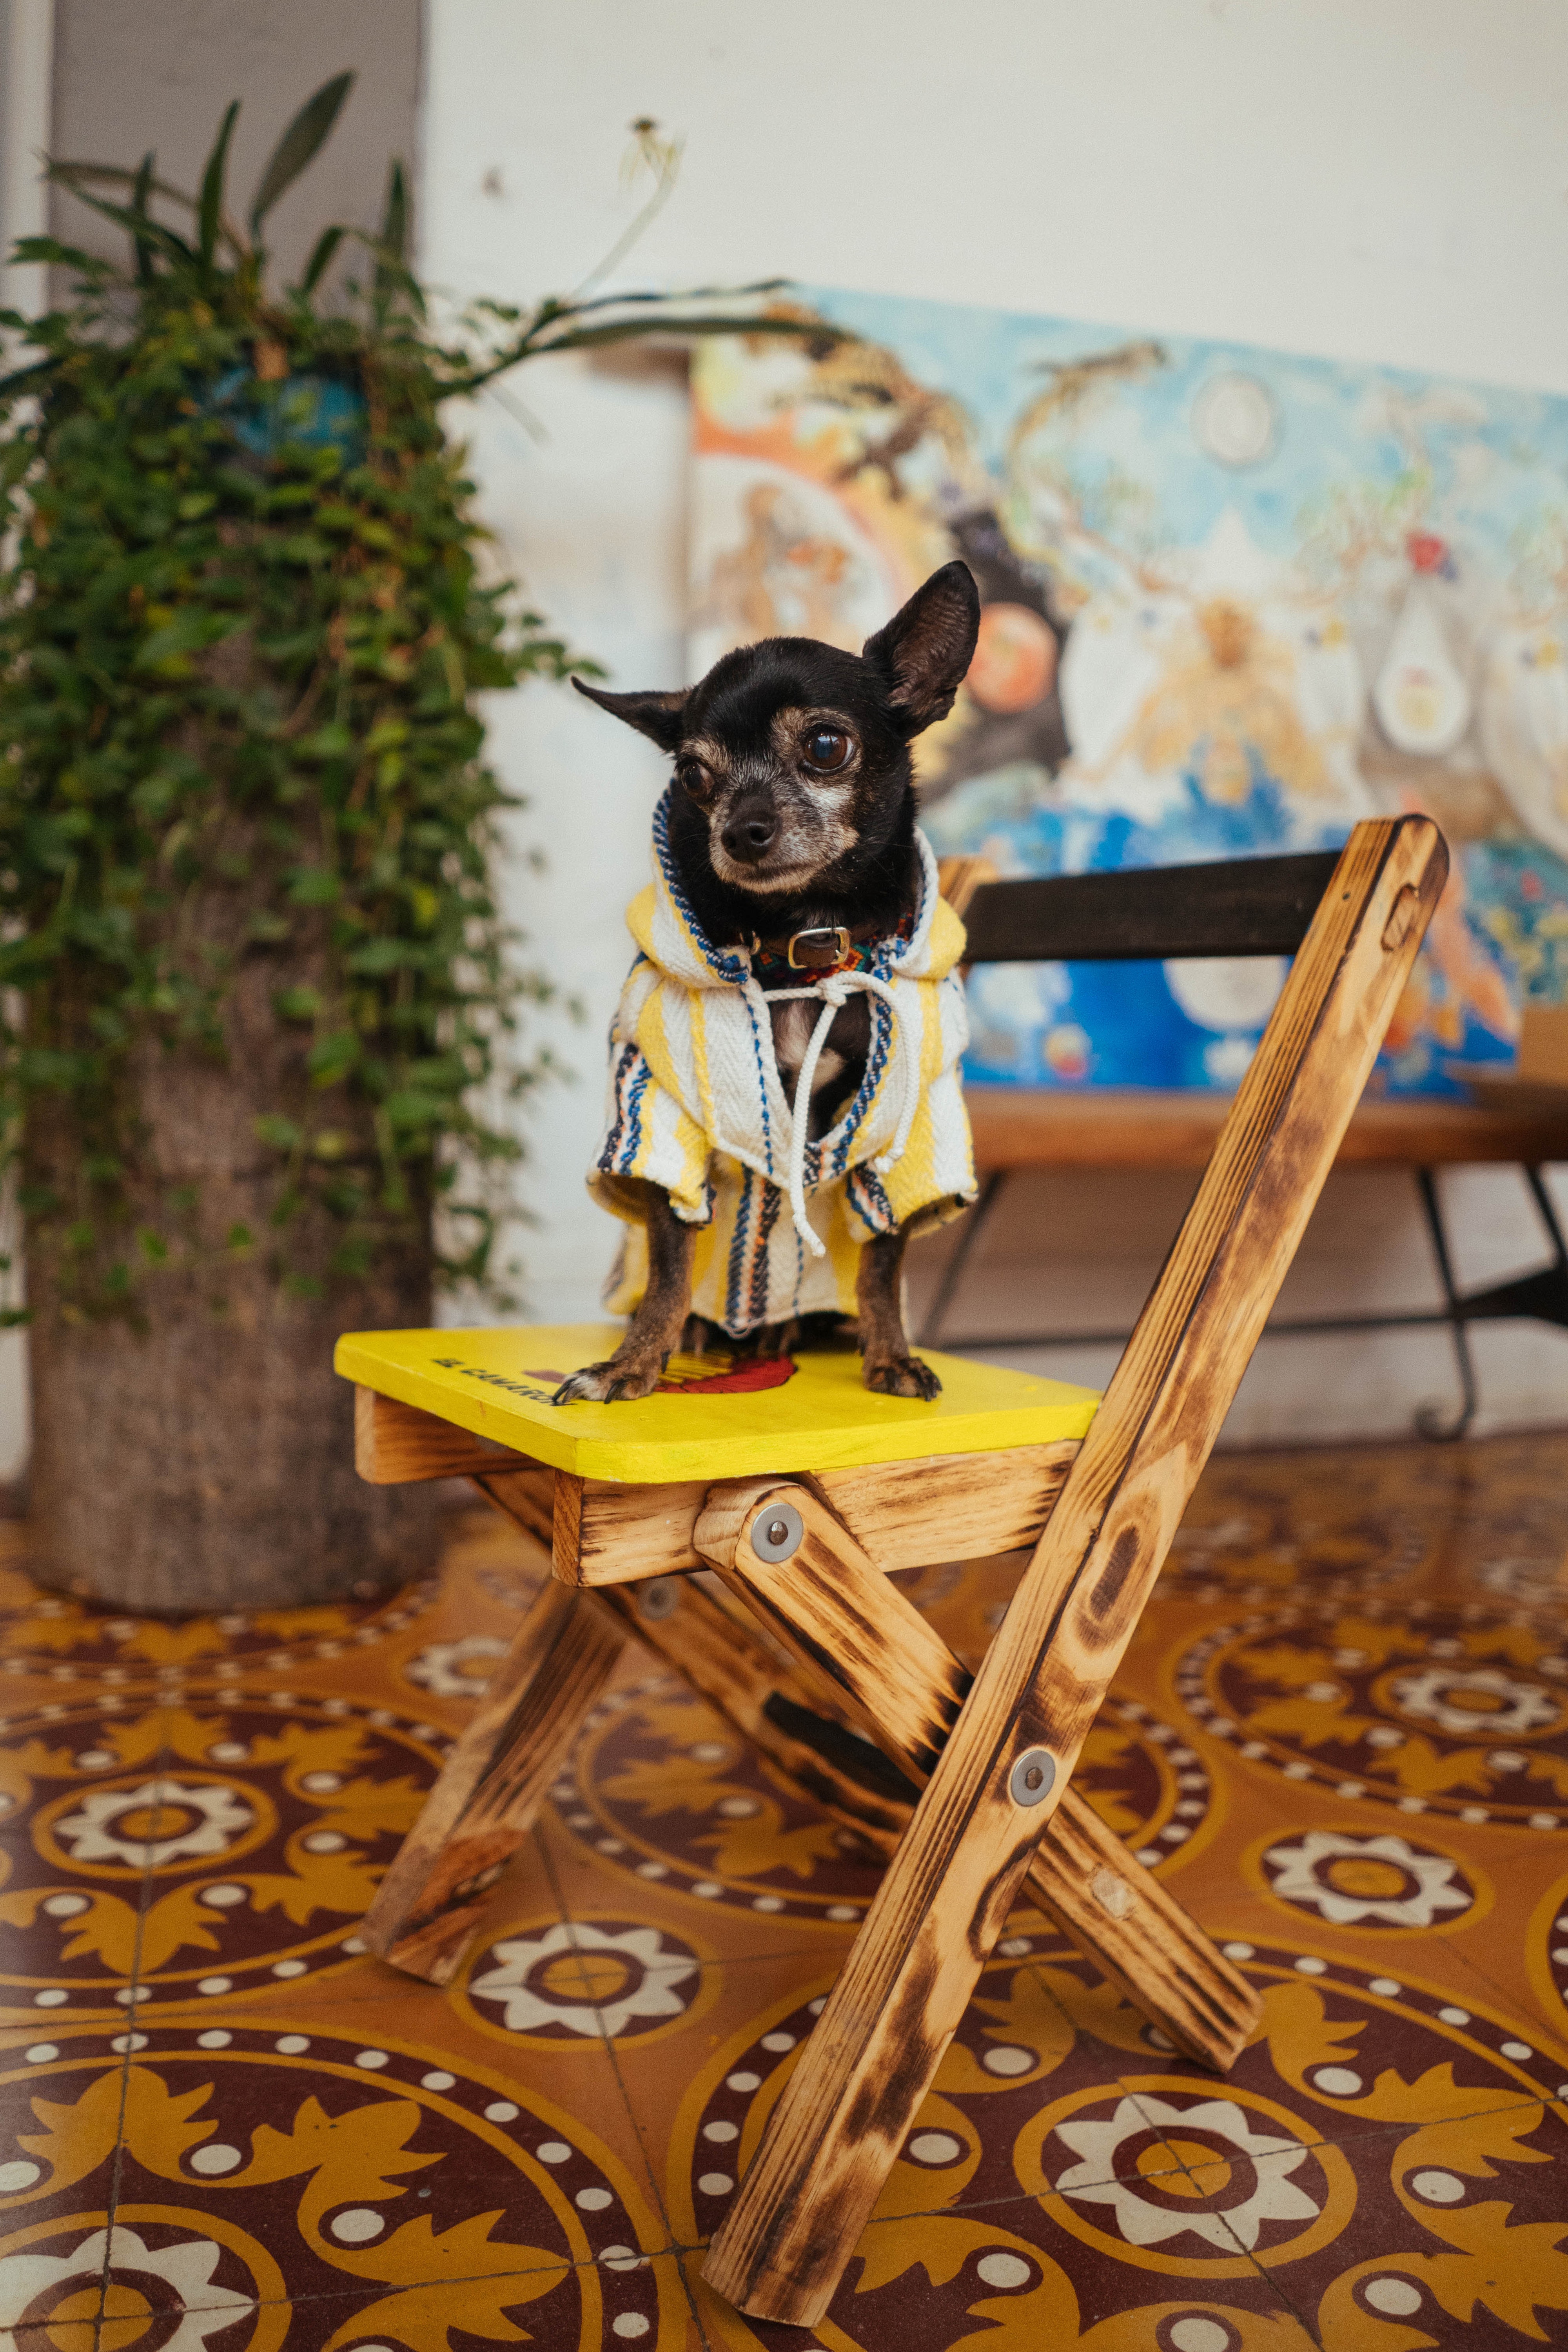
natural, dog, furniture, plant, chair, carnivore, wood, art, working animal, fawn, table, flooring, dog breed, hat, houseplant, leisure, companion dog, fashion accessory, visual arts, sporting group, recreation, canidae, metal, room, illustration, party supply, toy dog, eyewear, figurine